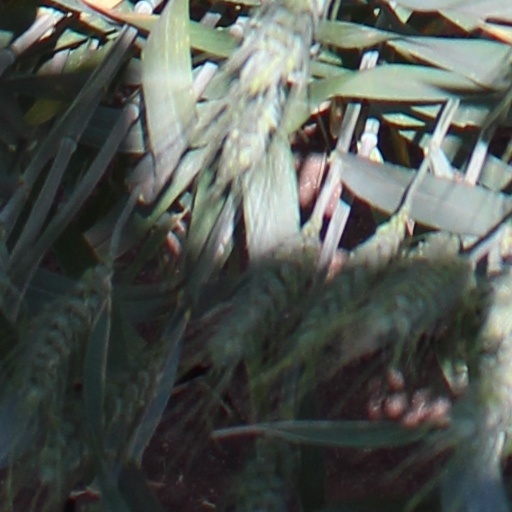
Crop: wheat